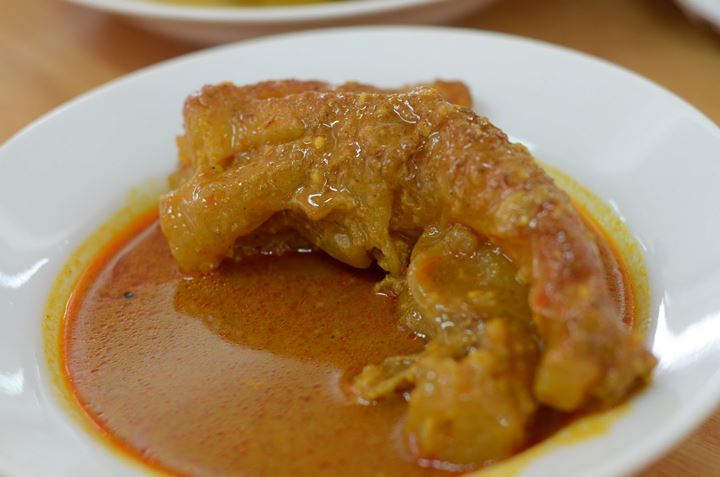
Label: gulai_tunjang